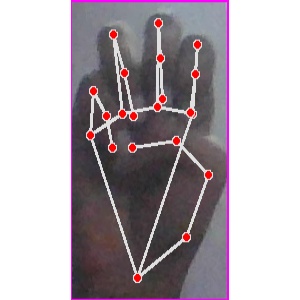
अक्षर: म